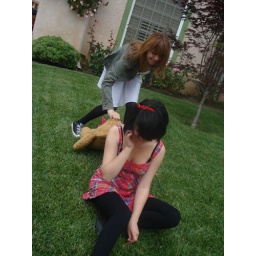
in front of my house. ruby is on the phone and maricela is sneaking up on her with my teddy bear haha